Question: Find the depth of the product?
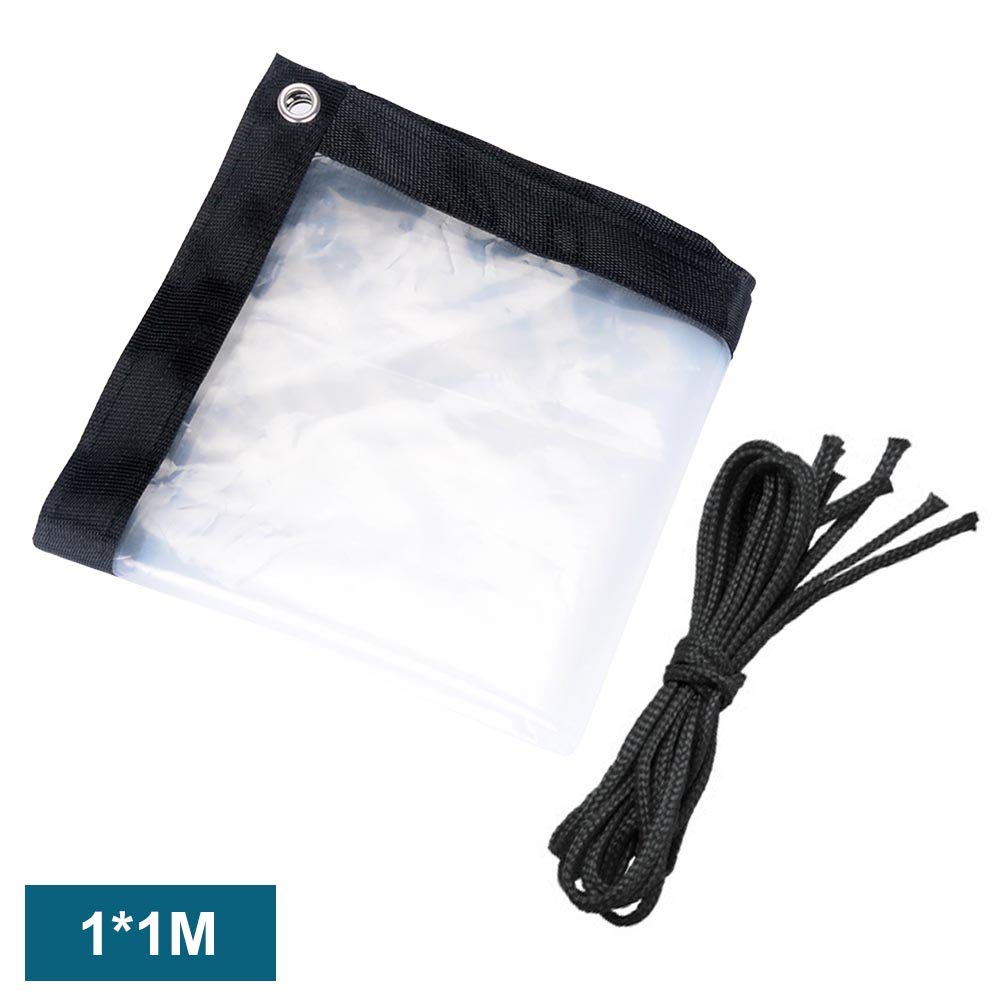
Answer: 1.0 metre